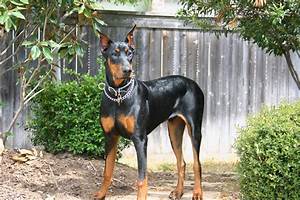
Label: cane